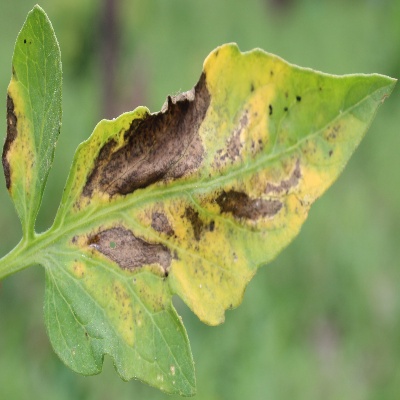
Crop: Tomato
Condition: leaf blight